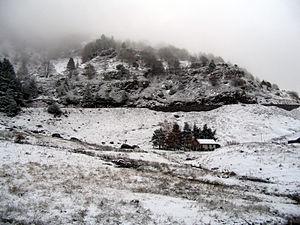
Première neige sur le col du Somport Pyrénées).
Le col du Somport est un col de montagne situé sur la frontière entre l'Espagne et la France à 1 632 mètres d'altitude.